Finland

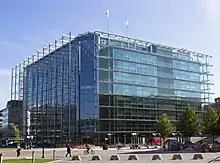
Sanomatalo houses several offices of newspapers and radio stations.

Tourist attractions in Finland include the natural landscape found throughout the country as well as urban attractions. Finland contains 40 national parks (such as Koli National Park in North Karelia), from the Southern shores of the Gulf of Finland to the high fells of Lapland. Outdoor activities range from Nordic skiing, golf, fishing, yachting, lake cruises, hiking, and kayaking, among many others. Bird-watching is popular for those fond of avifauna, however, hunting is also popular.